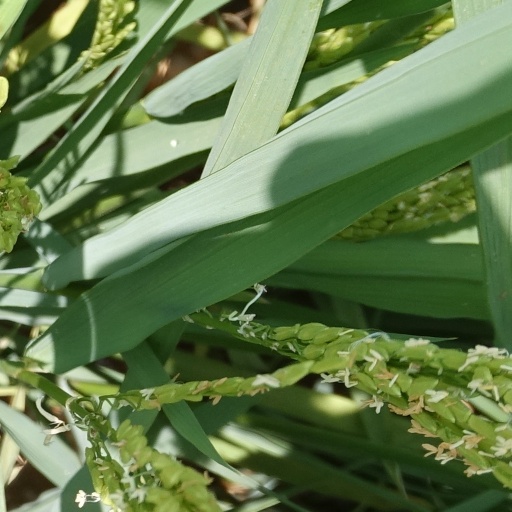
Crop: rice